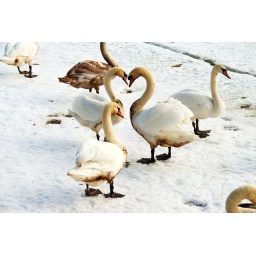
The beautiful area close to the famous with its rich salmon waters river in Drammen.